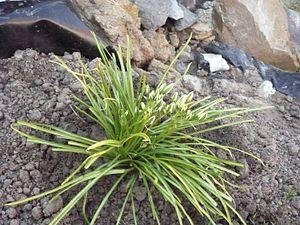
Dame de onze heures, bulbe à fleur blanche toxique.